Sergio Mattarella

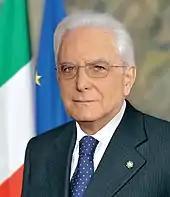
First term's official portrait

Mattarella was one of the first supporters of the economist Romano Prodi at the head of the centre-left coalition known as The Olive Tree in the 1996 Italian general election. After the electoral victory of the centre-left, Mattarella served as leader of the PPI's parliamentary group. Two years later, when the Prodi I Cabinet fell, Mattarella was appointed by Massimo D'Alema as Deputy Prime Minister of Italy with responsibility for the secret services, which he tried to reform. The reform of the secret services proposed by Mattarella collected the indications provided by the Jucci Commission, which had worked extensively on the subject, and aimed at strengthening the political control of the services by the prime minister of Italy, in coordination with the Digis (Government Department of Security Information), by removing power from the Interior Ministry and Defense. It was the basis for the 2007 reform of the secret services.